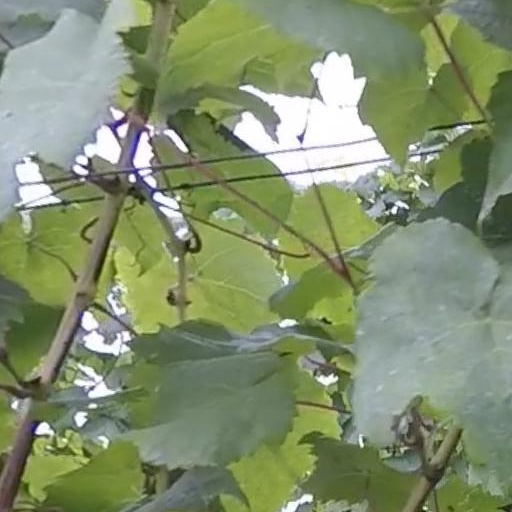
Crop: grape